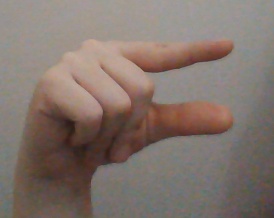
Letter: dal